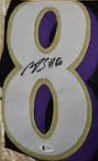
Number: 8